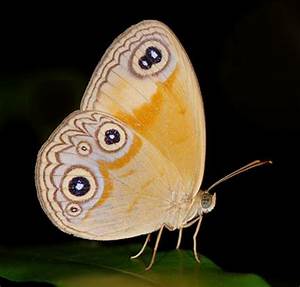
Label: farfalla